Katie Stam

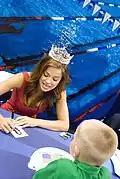
Miss America 2009, Katie Stam signing autographs for fans

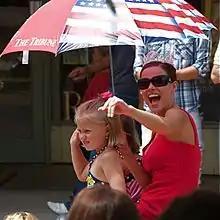
Stam making an appearance in a parade (2009)

The Miss America 2009 pageant was broadcast live on TLC from the Planet Hollywood Resort and Casino in Las Vegas, Nevada on January 24, 2009. For her talent, Stam sang "Via Dolorosa" despite suffering from a throat infection.